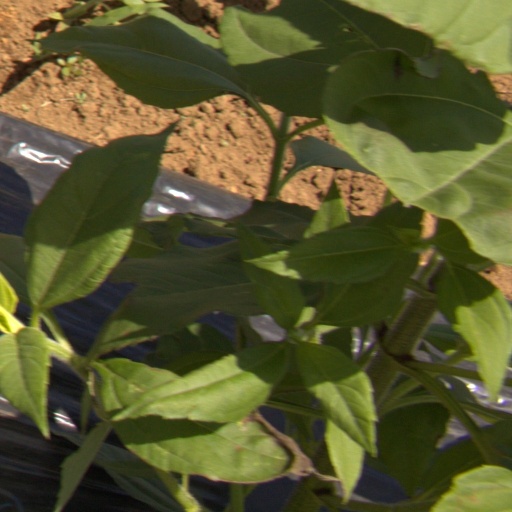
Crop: Jerusalem artichoke